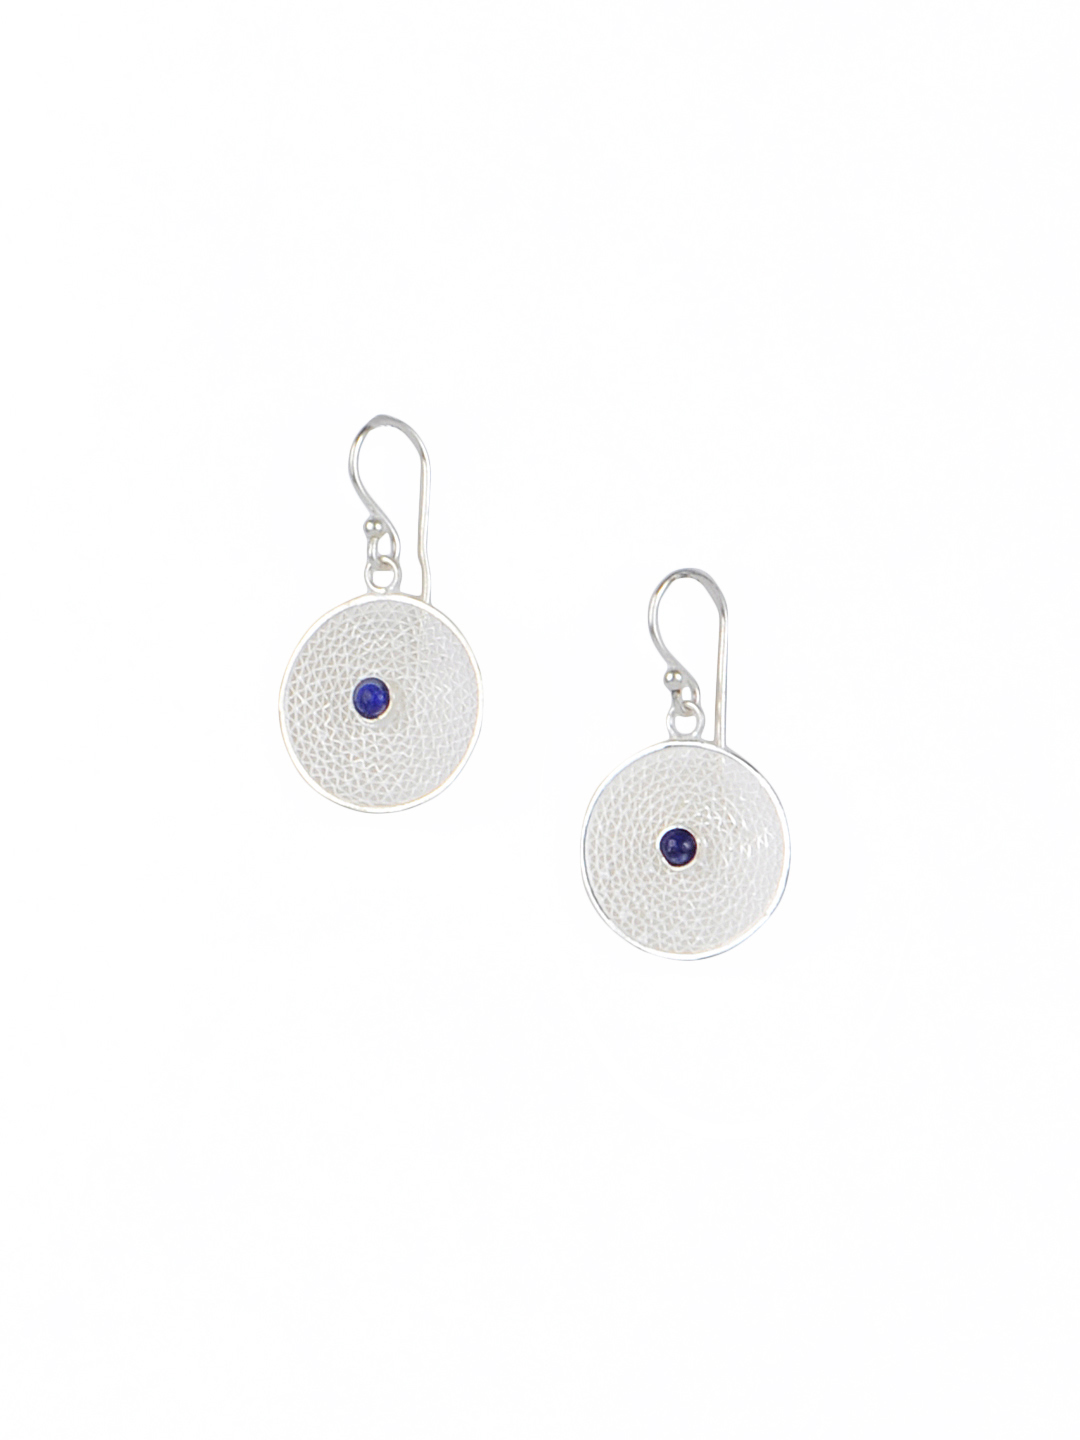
Fabindia Silver Earrings
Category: Accessories / Jewellery / Earrings
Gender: Women
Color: Silver
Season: Winter 2016
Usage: Casual